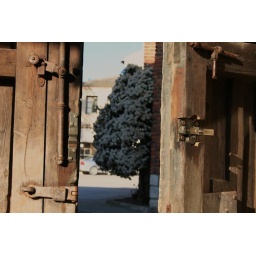
This is a door from a rural turism house in Escarabajosa de Cuellar, Spain